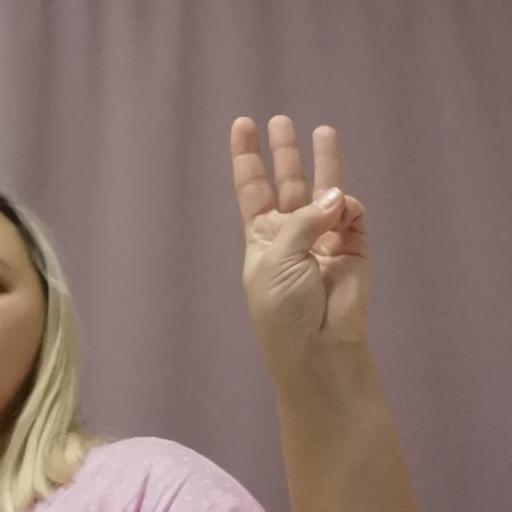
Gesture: three